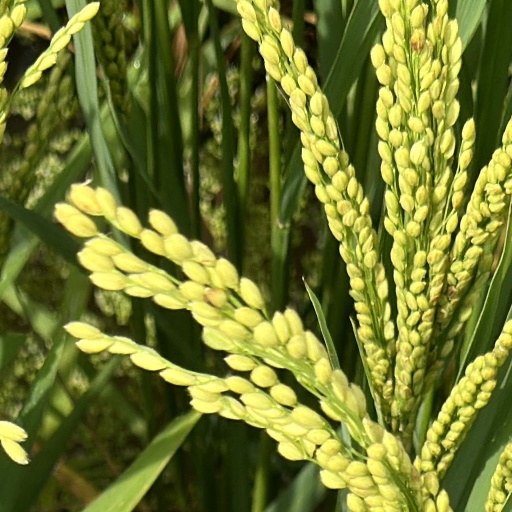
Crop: rice